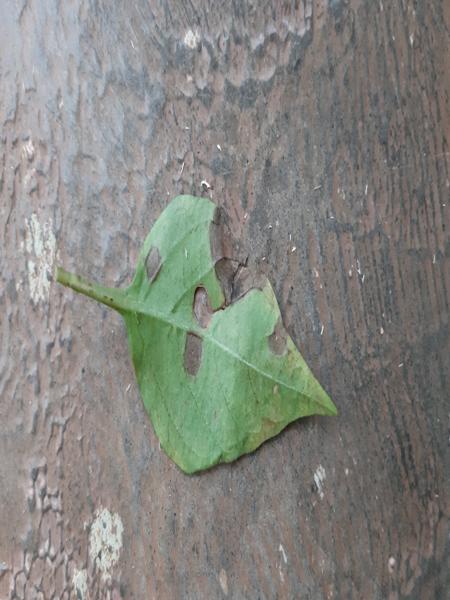
Plant: Chilly